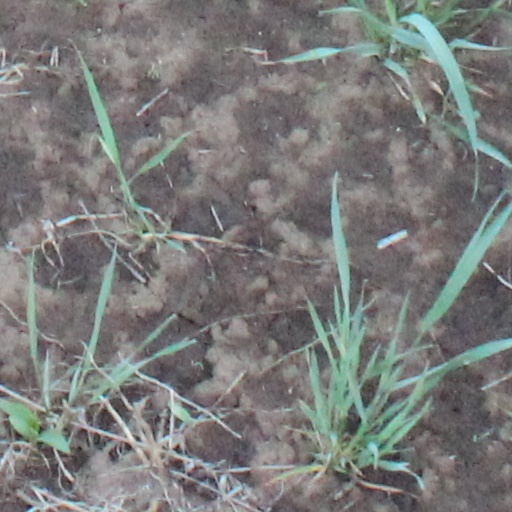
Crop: wheat